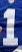
Number: 1